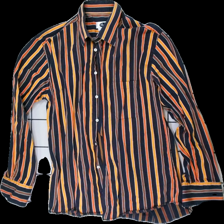
View: front
Type: Shirt
Category: Men
Brand: Stenströms (Skjorta)
Colors: Blue, Orange, Brown
Material: 100% cotton
Pattern: Striped
Cut: Regular
Size: 44
Season: All
Stains: Minor
Holes: Minor
Price range: 50-100
Recommended usage: Recycle